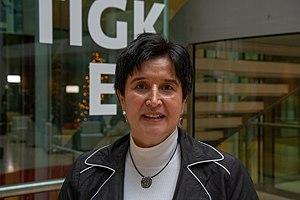
Maria Noichl, née le 9 janvier 1967 à Rosenheim, est une femme politique allemande, membre du Parti social-démocrate d'Allemagne.